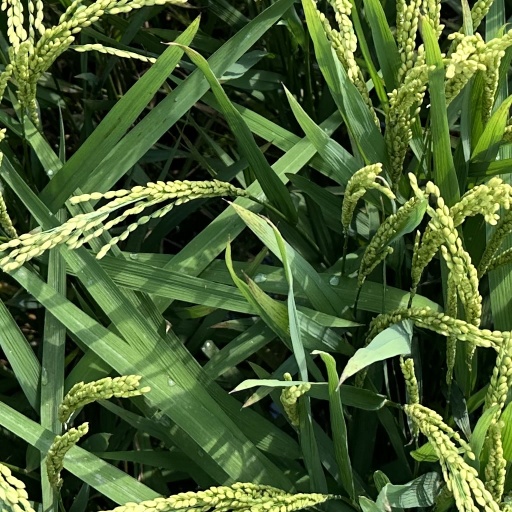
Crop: rice